General Government

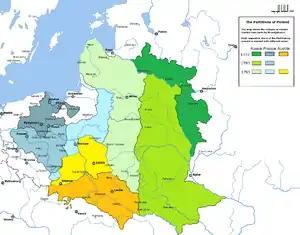
Orange and yellow areas of former Austrian part after Third Partition of the Polish–Lithuanian Union in 1795 roughly correspond with Generalgouvernement

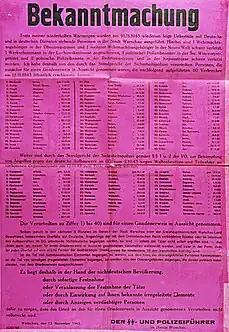
Announcement of the execution of 60 Polish hostages and a list of 40 new hostages taken by Nazi authorities in Poland, 1943

The conversion of Warsaw into a "model city" was planned in 1940 and later, in similar ways like the conversion of Berlin was planned. In March 1941 Hans Frank informed his subordinates that Hitler had made the decision to "turn this region into a purely German area within 15–20 years". He explained: "Where 12 million Poles now live, is to be populated by 4 to 5 million Germans. The "Generalgouvernement" must become as German as the Rhineland." By 1942 Hitler and Frank had agreed that the Kraków ("with its purely German capital") and Lublin districts would be the first areas for German colonists to re-populate. Hitler stated: "When these two weak points have been strengthened, it should be possible to slowly drive back the Poles." Peculiar about these statements is the circumstance that there were not enough German settlers to even make the Wartheland "as German as the Rhineland". According to notes from Martin Bormann German policy envisaged reducing lower-class Poles to the status of serfs, while deporting or otherwise eliminating the middle and upper classes and eventually replacing them with German colonists of the "master race".